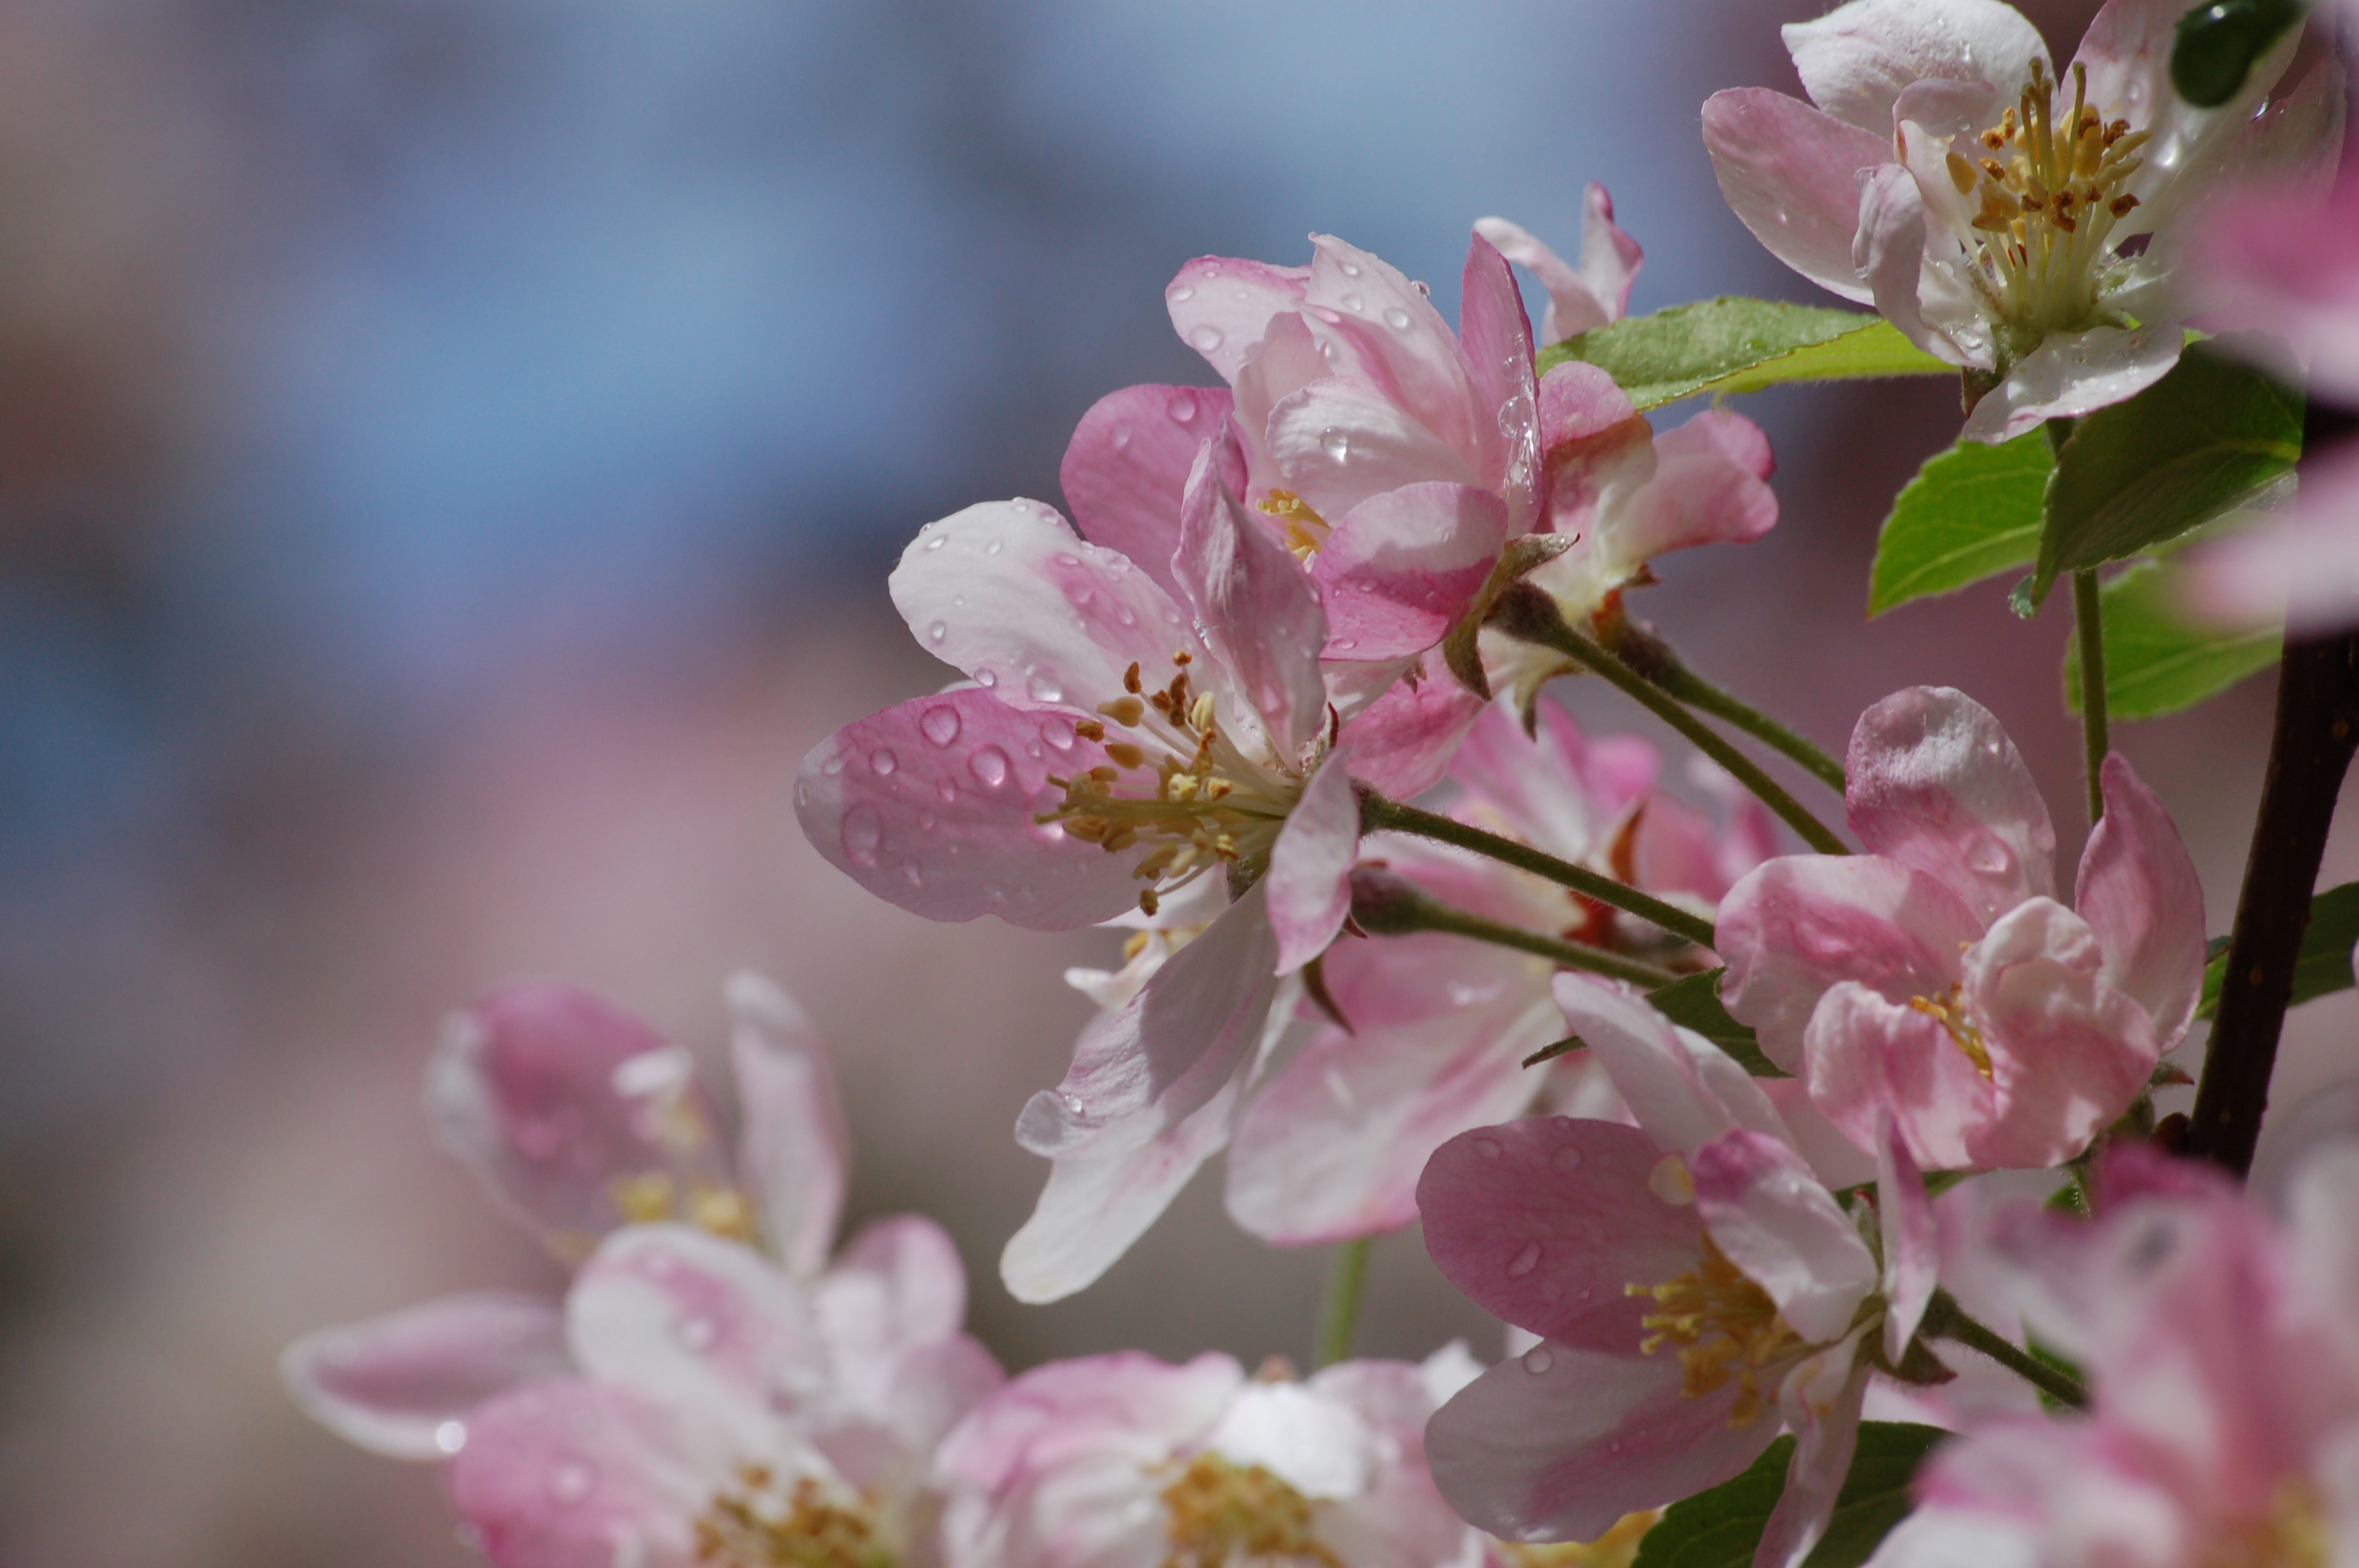
cherry tree, flower, plant, blossom, pink, spring, cherry blossom, flora, branch, close up, petal, macro photography, twig, plant stem